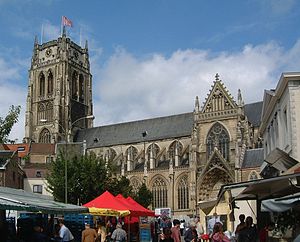
Tongeren
Basilikaen i Tongeren
Tongeren er en by i den belgiske provins Limburg, ca. 30.000 indbyggere. Den nederlandsktalende by ligger på sproggrænsen med den fransktalende del af landet.